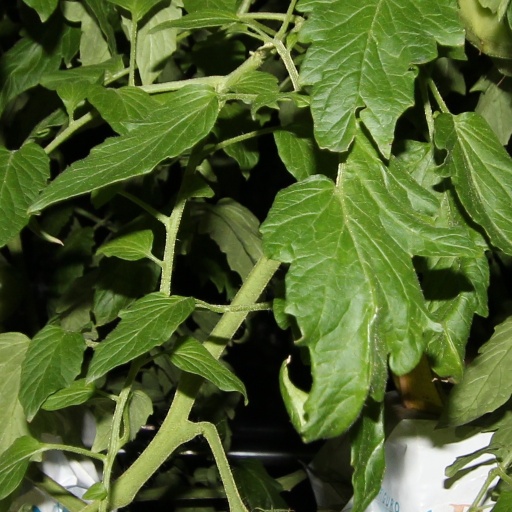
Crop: tomato